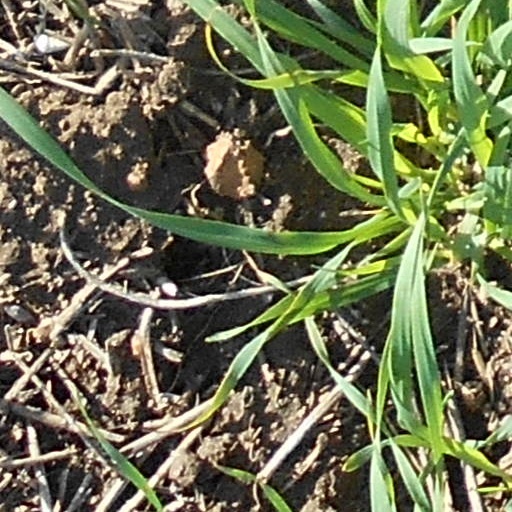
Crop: wheat